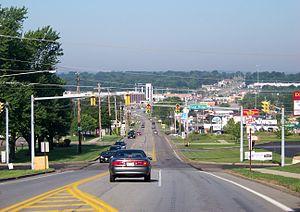
Hermitage est une localité américaine située dans le comté de Mercer, en Pennsylvanie. Dans le centre-ville se trouve notamment un centre commercial ouvert en 1975, le Shenango Valley Mall.